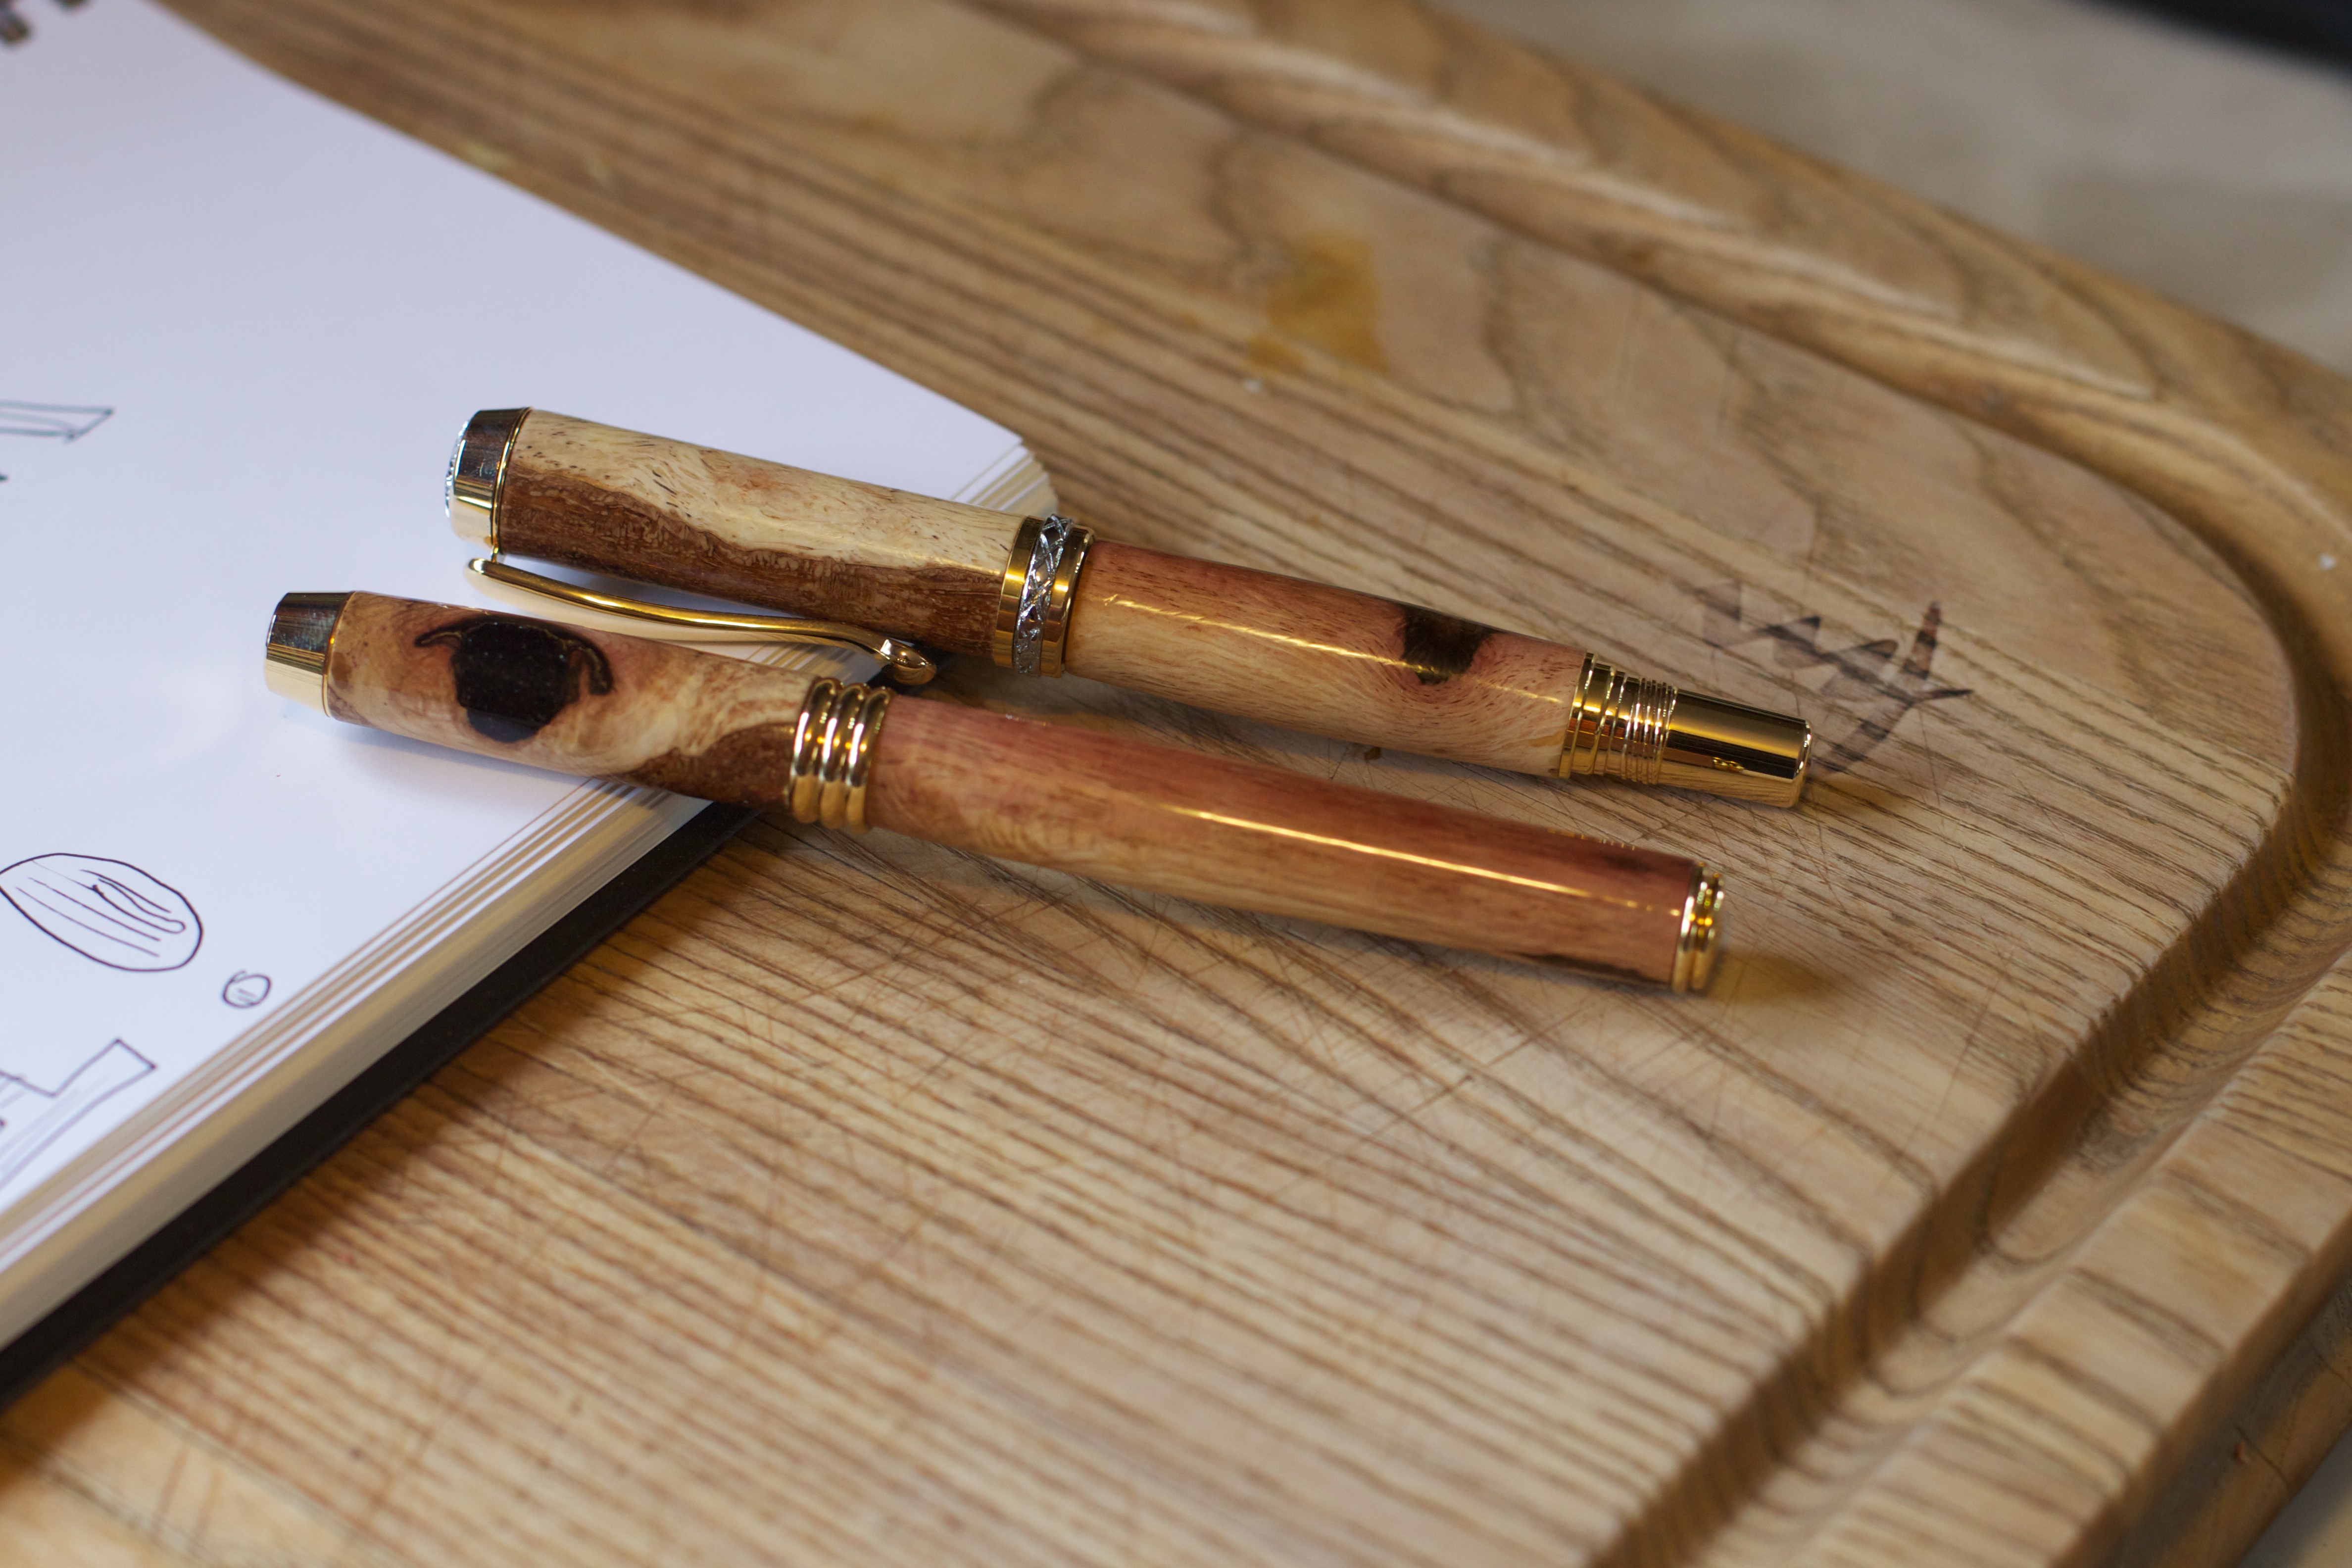
wood, pen, office supplies